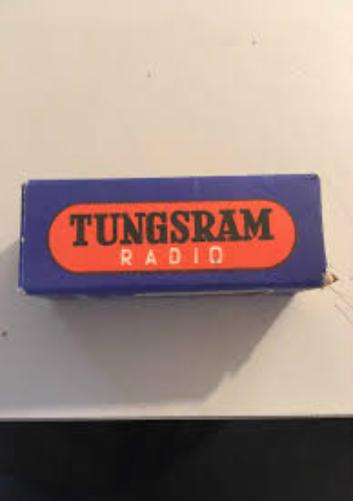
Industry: Necessities